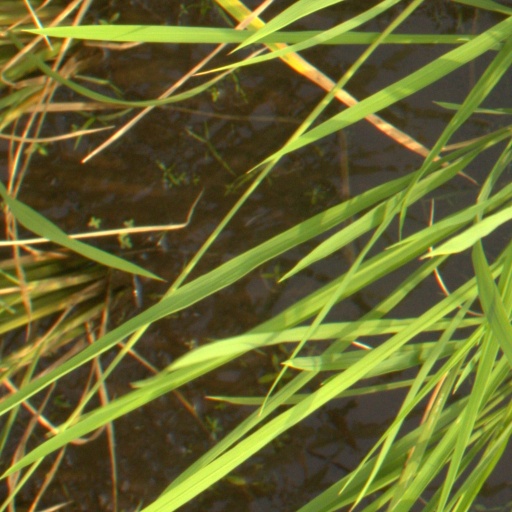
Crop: rice